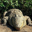
Label: crocodile